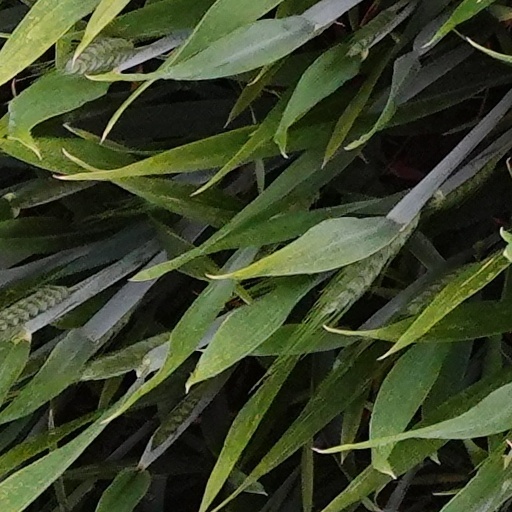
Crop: wheat